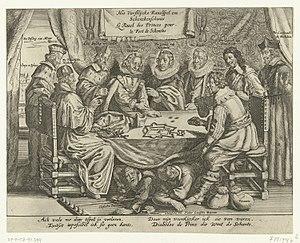
Le siège de Schenkenschans en 1635-1636 est un siège de la guerre des Quatre-Vingts Ans ayant pour enjeu le fort de Schenkenschans dans le duché de Gueldre. Les forces néerlandaises conduites par le prince Frédéric-Henri parviennent à prendre la ville aux Espagnols le 29 avril 1636.